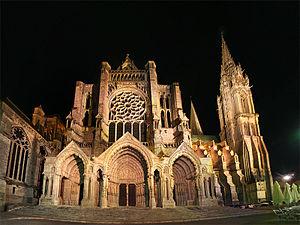
Cathédrale Notre-Dame de Chartres, Eure-et-Loir, Centre, France. La façade nord.